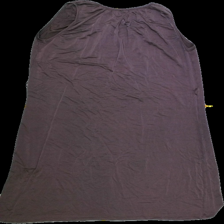
View: back
Type: Dress
Category: Ladies
Brand: Not Applicable
Colors: Brown
Material: 95%viscose 5%elastane
Pattern: Plain
Cut: Regular, C-collar
Size: S
Season: Summer
Trend: No trend
Stains: No
Price range: <50
Recommended usage: Reuse